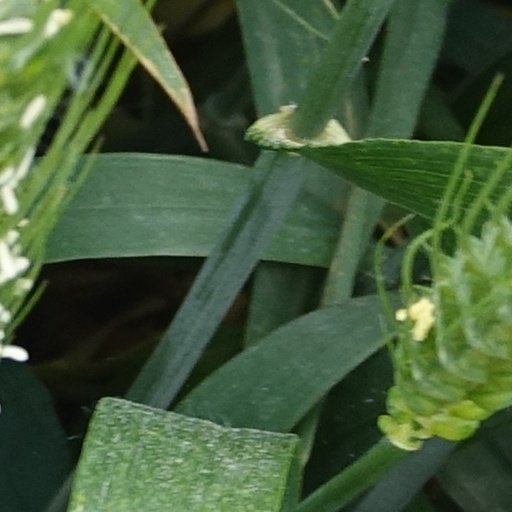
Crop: wheat